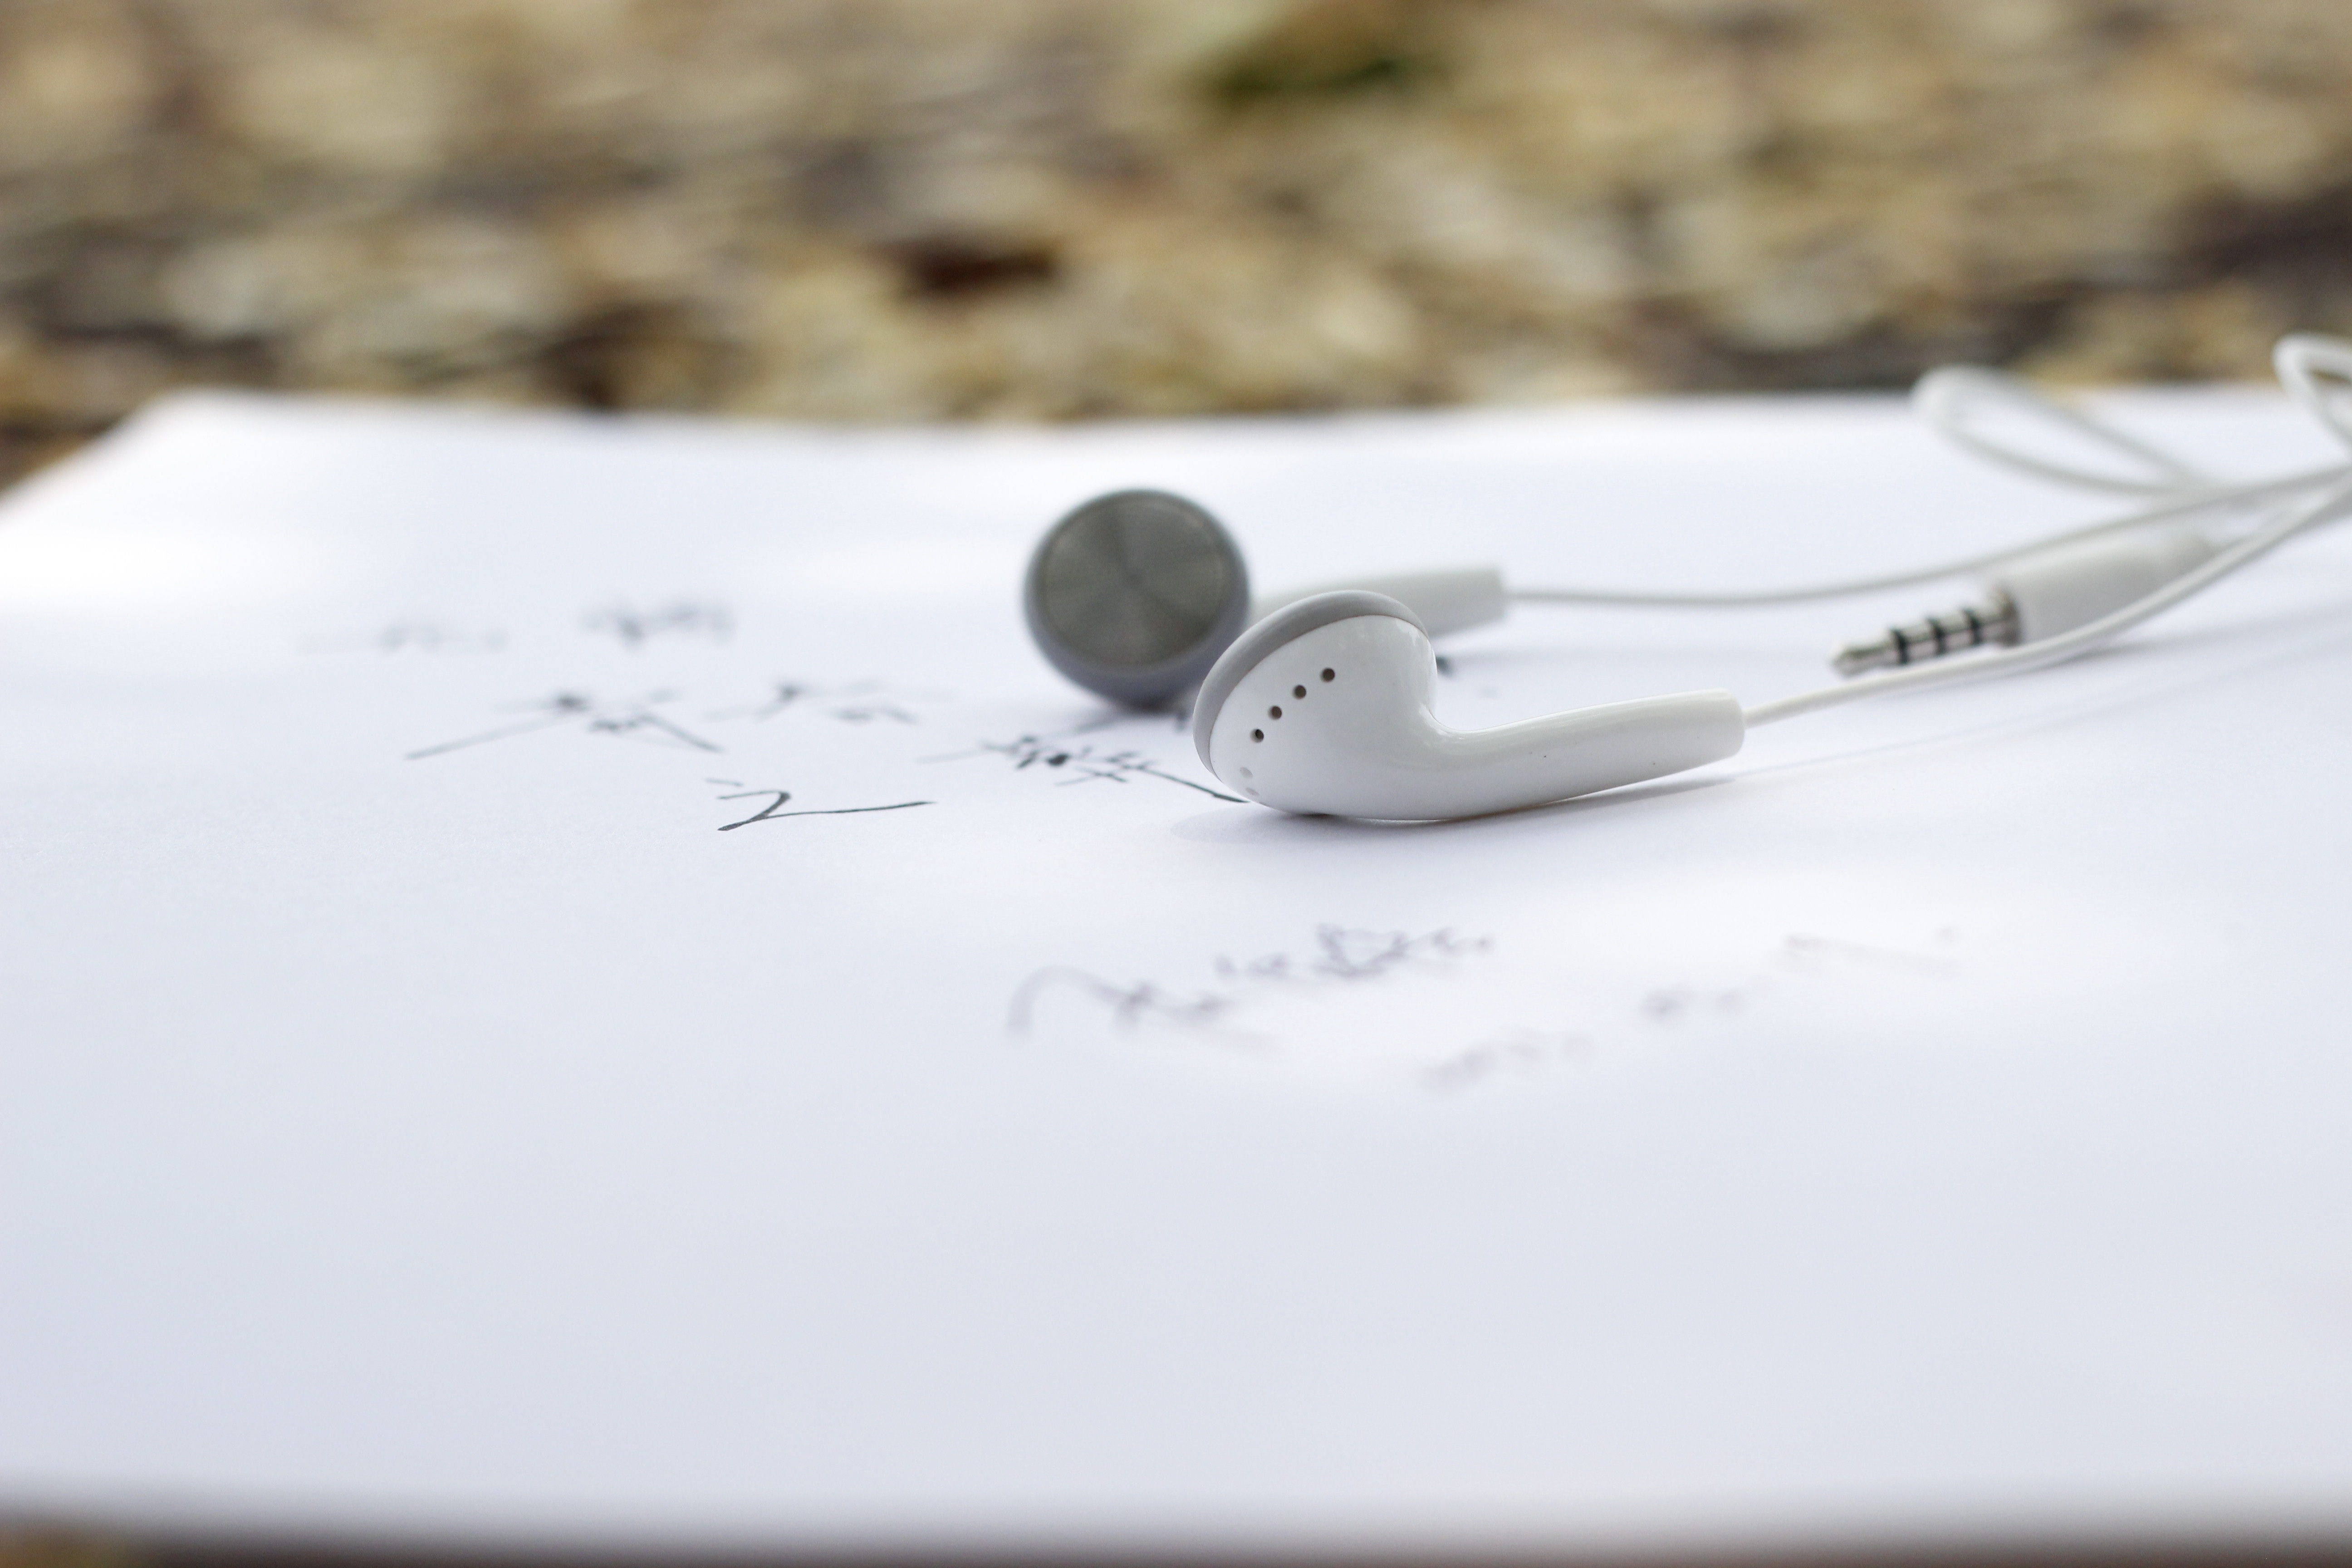
writing, gadget, eyelash, headphones, glasses, eyewear, organ, campus, chunhua, vision care